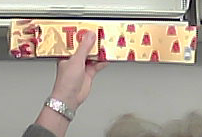
Product: toblerone_white